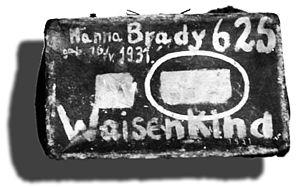
Valise d'Hanna Brady (Hana Bradyovà 1931-1944)
Hana Bradová, dite Hanička, née le 16 mai 1931 à Prague et morte le 23 octobre 1944 au camp d'extermination d’Auschwitz et dont le nom avait été germanisé en Hanna Brady sur sa valise, est une jeune fille juive qui fut victime de la Shoah.